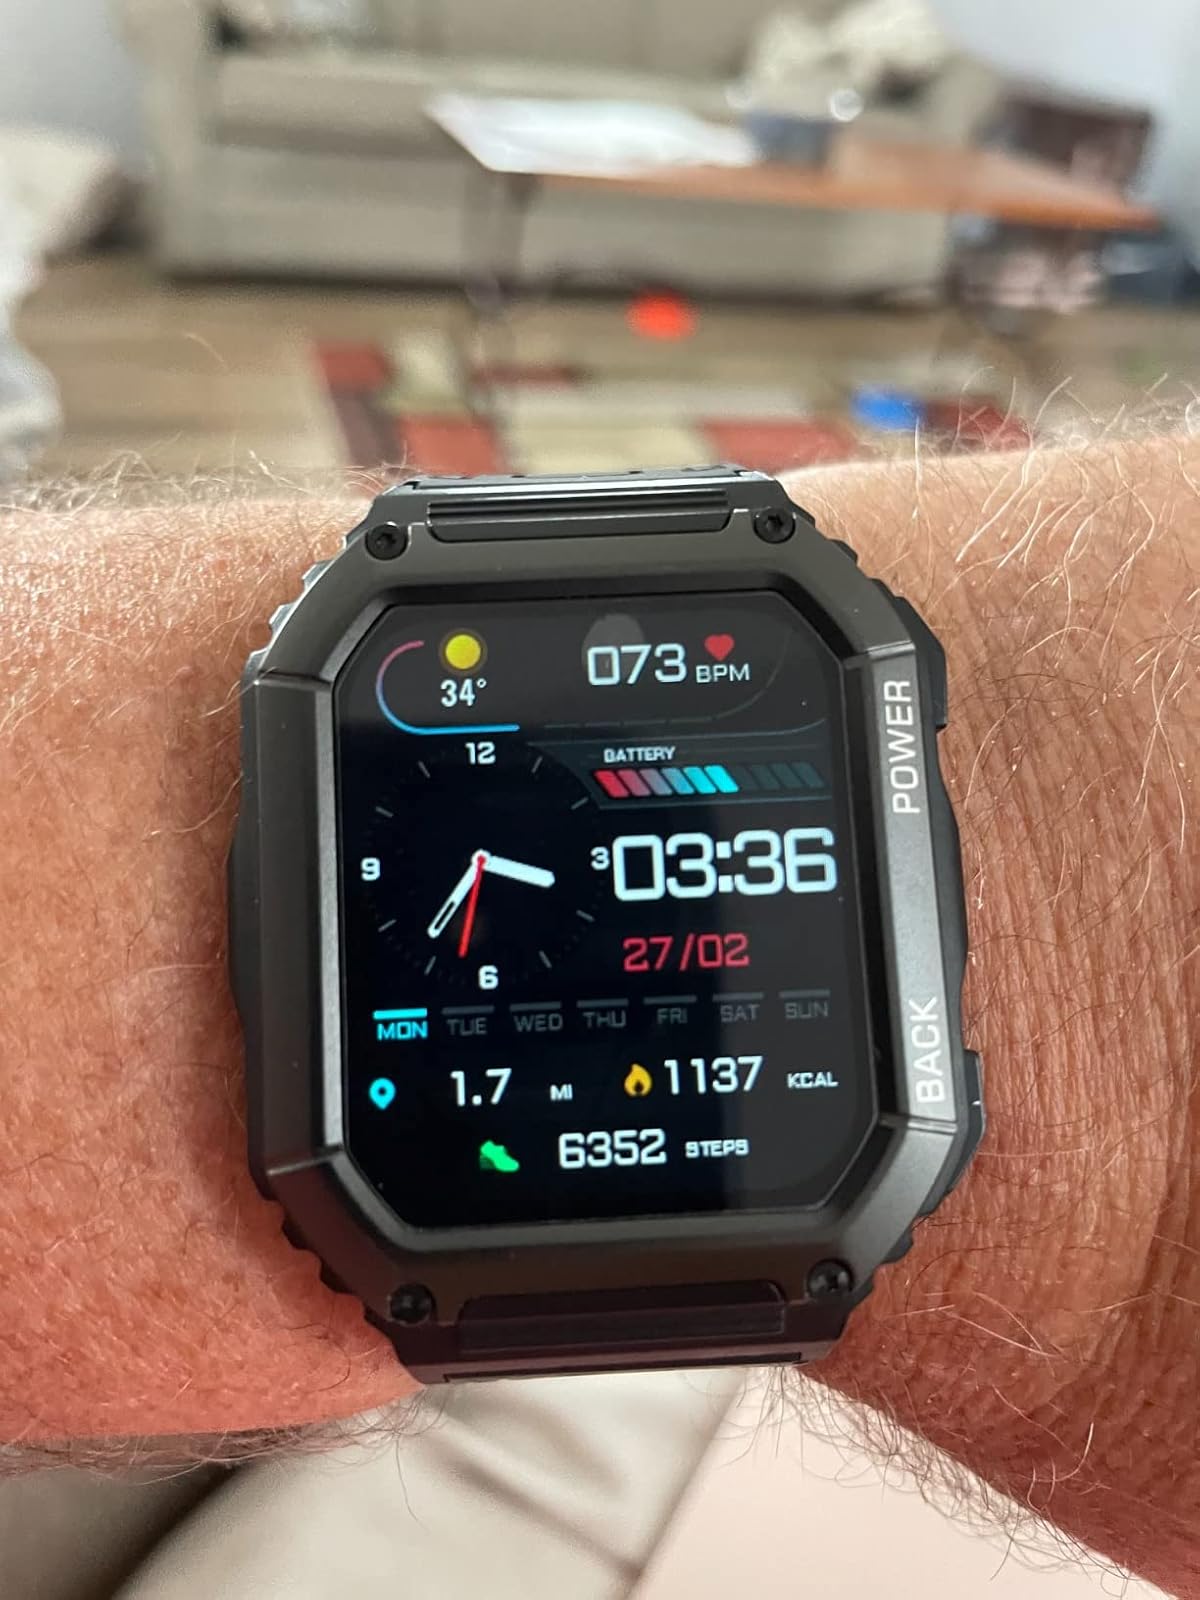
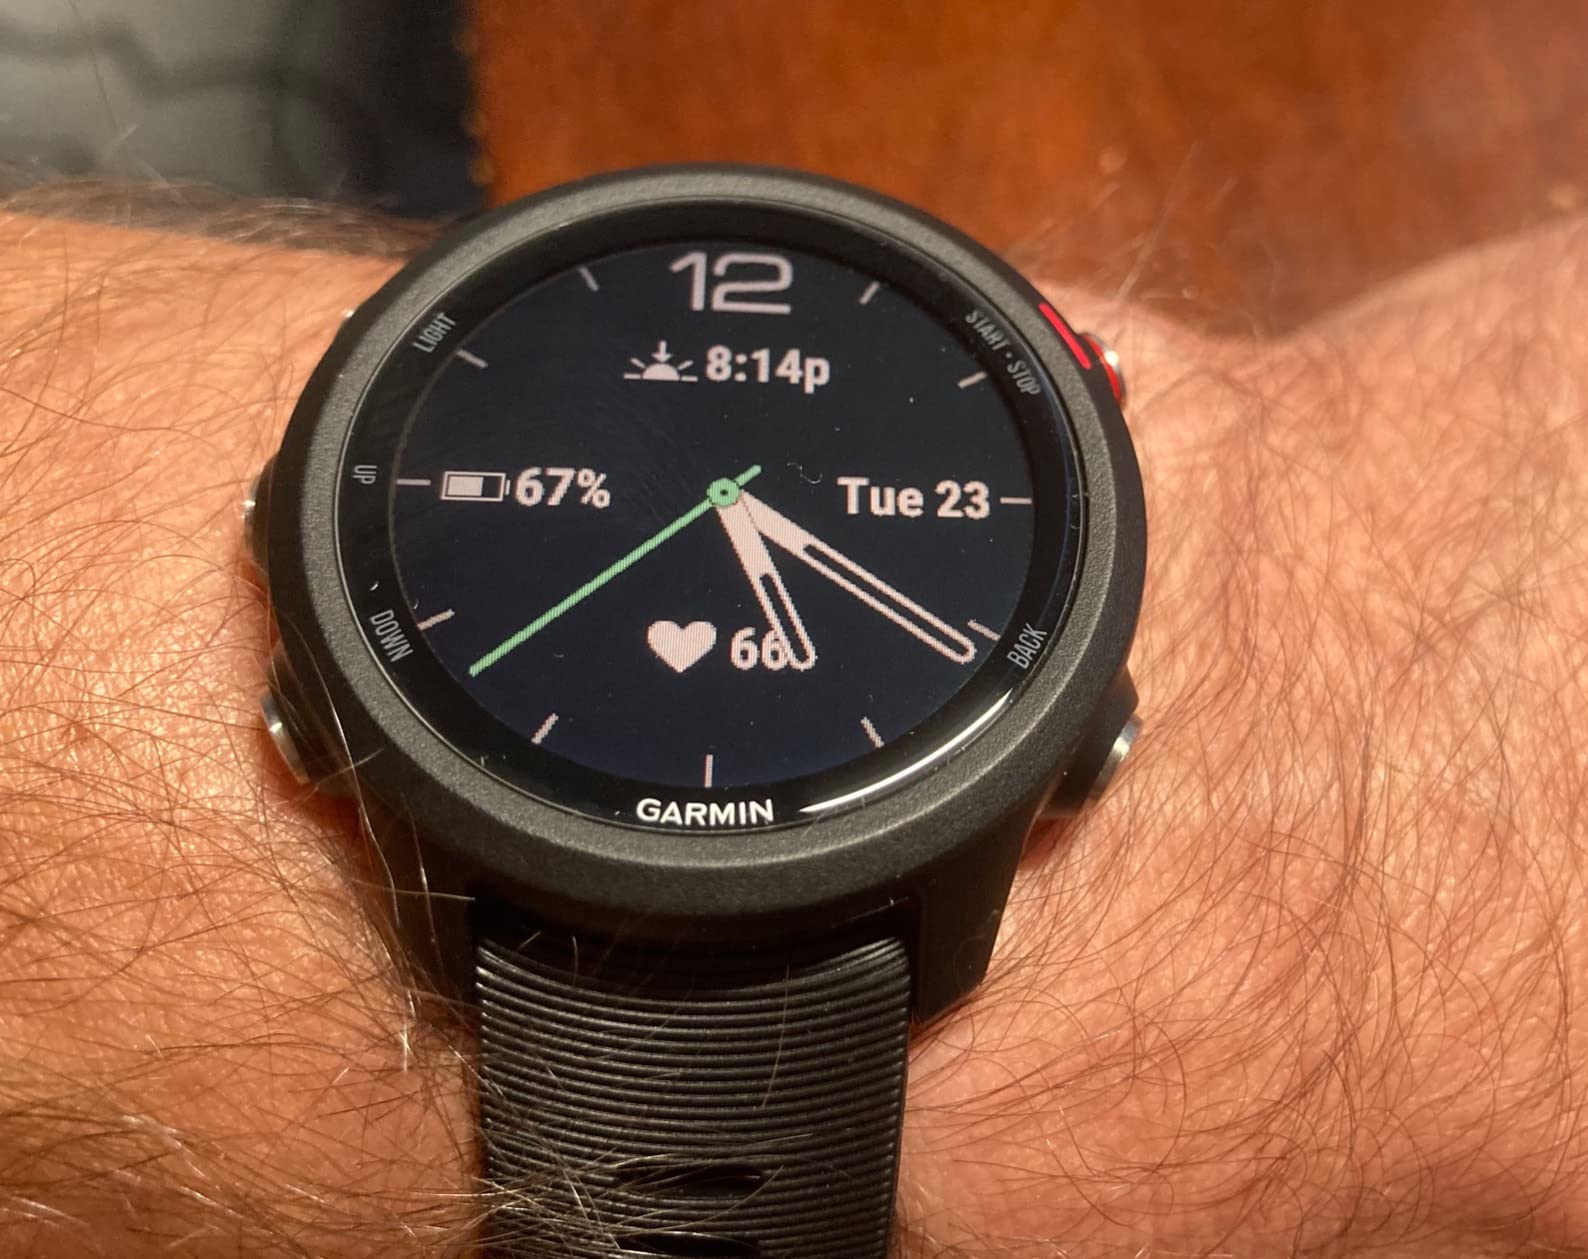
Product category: smartwatch
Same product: no